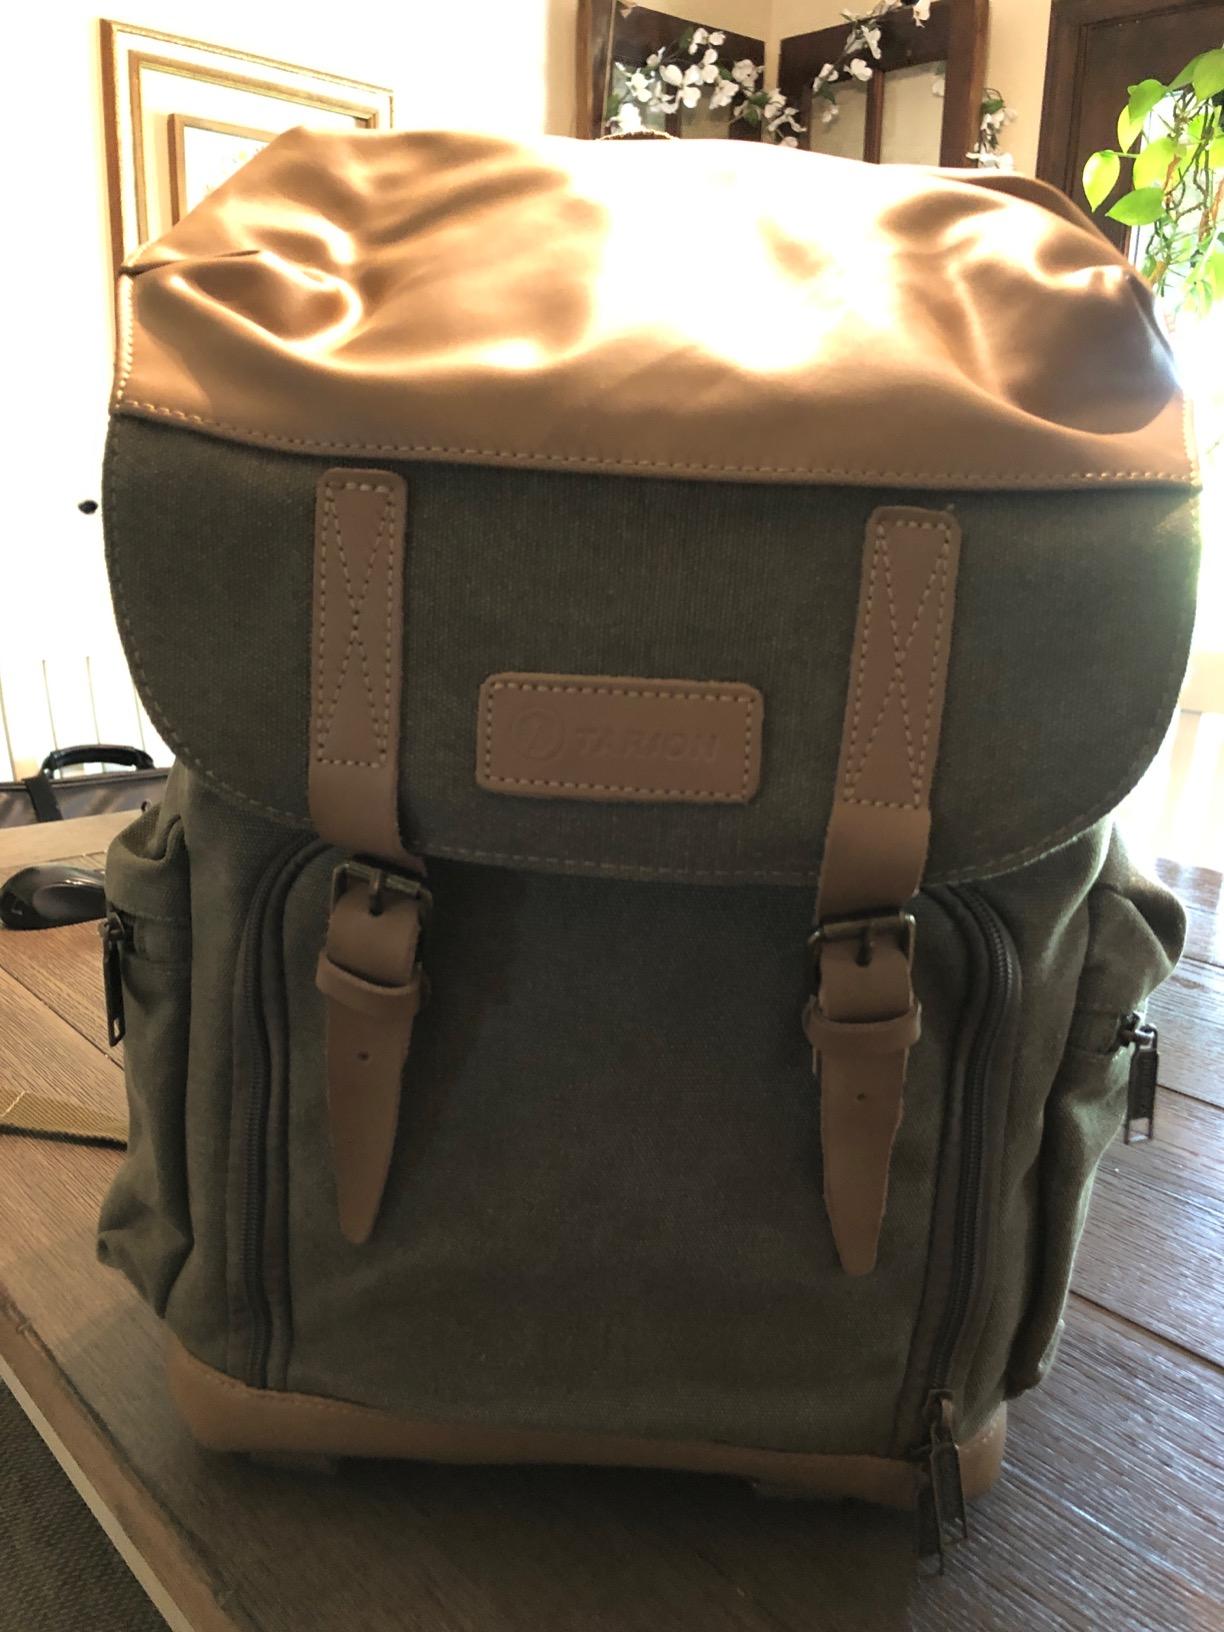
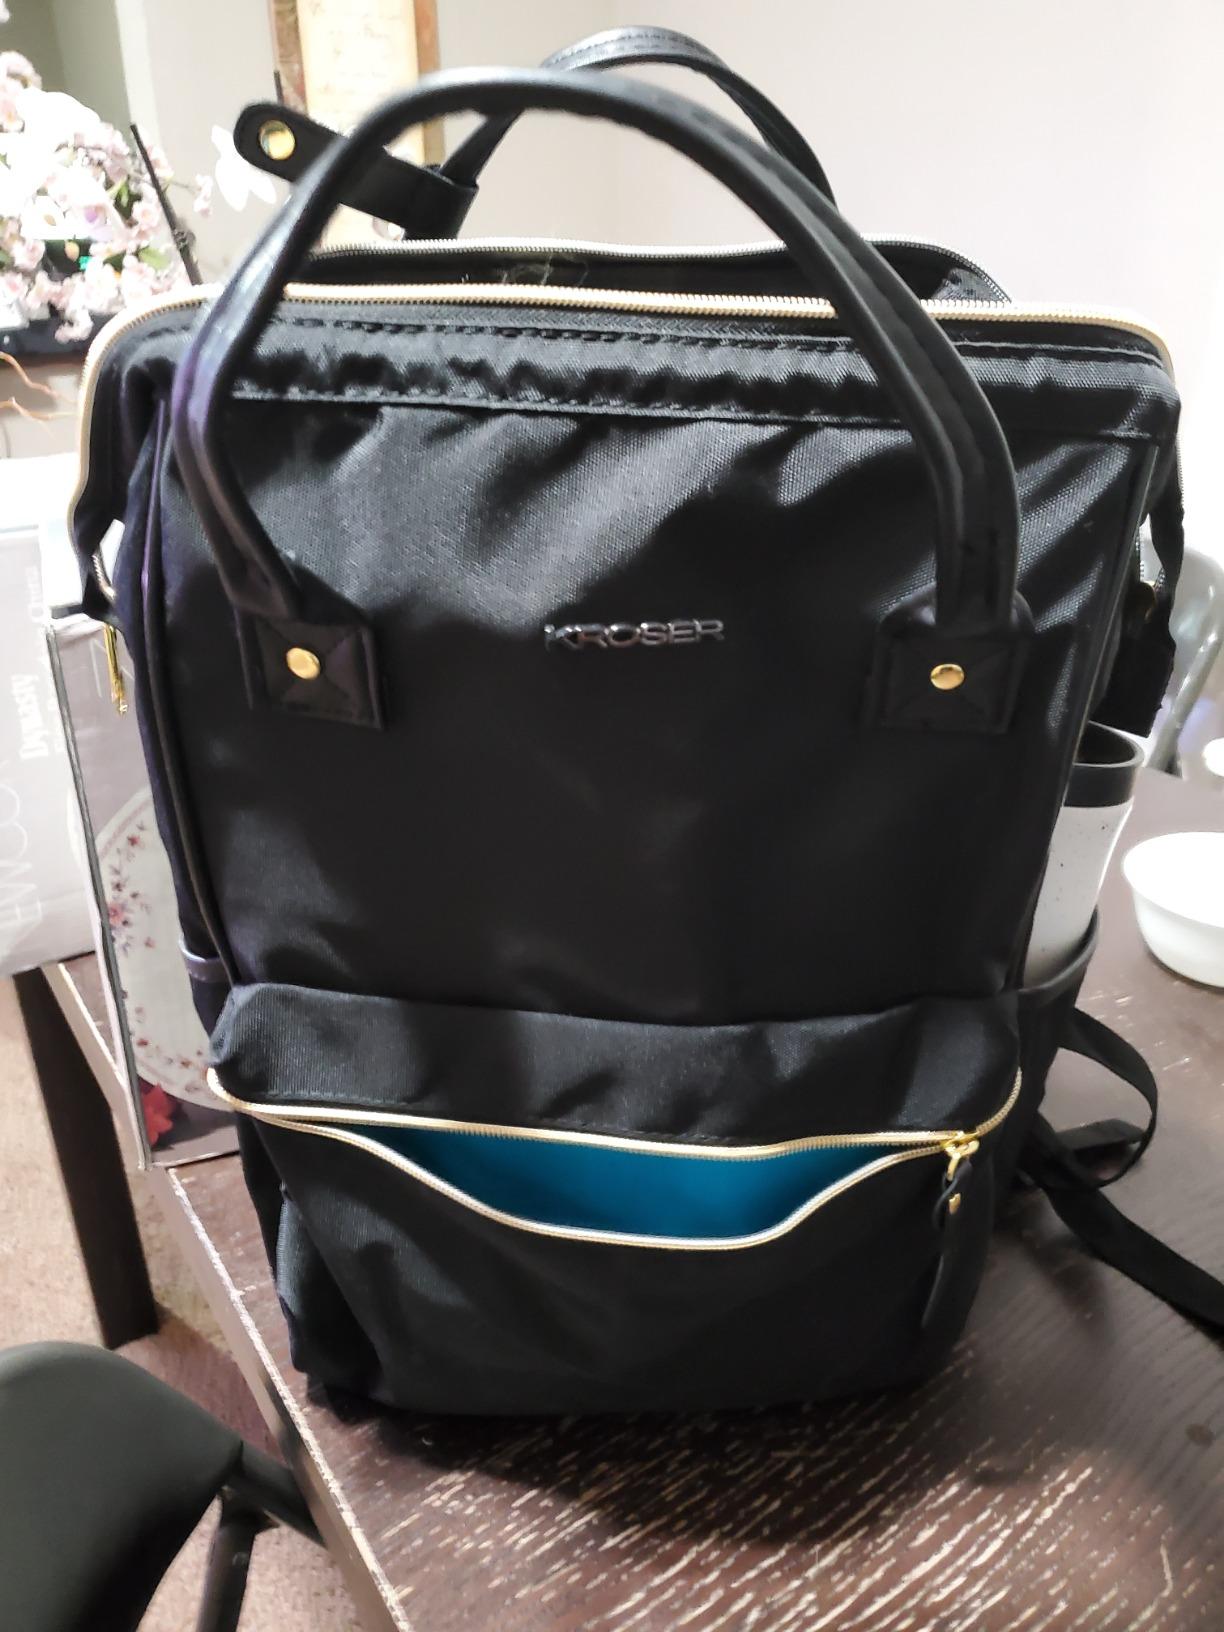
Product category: bag
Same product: no